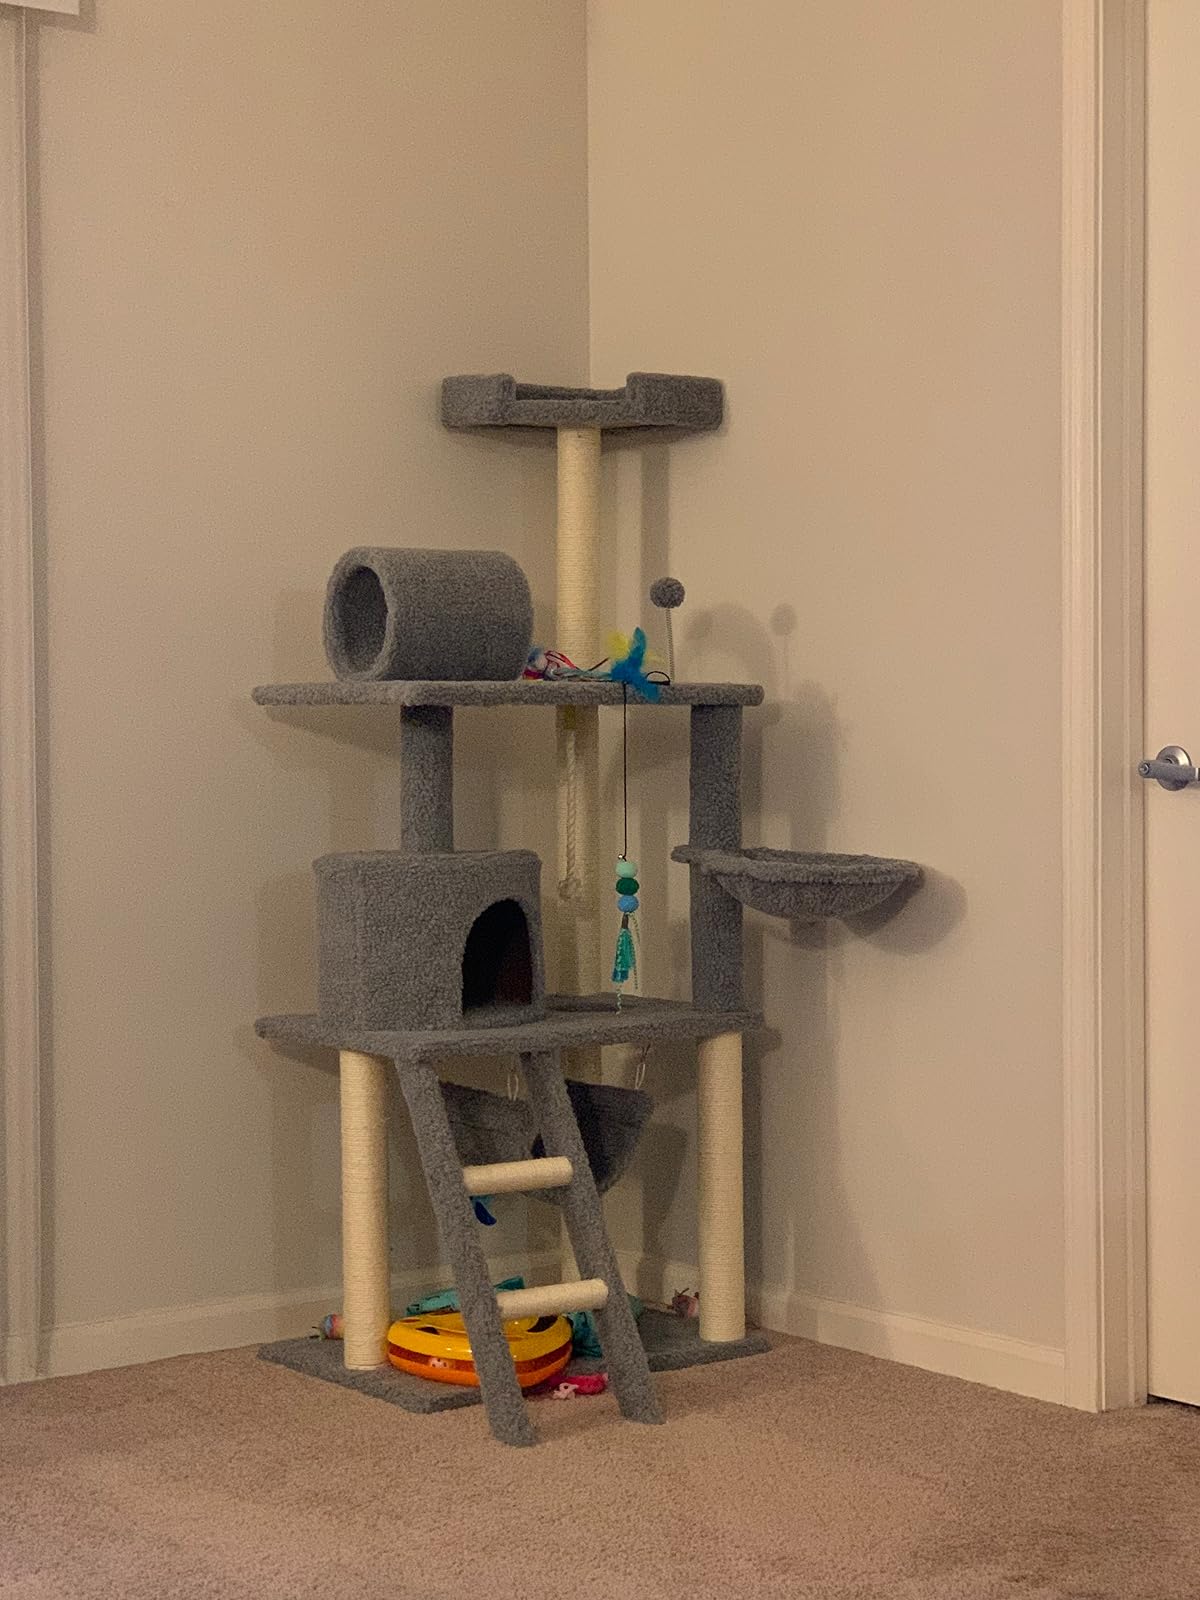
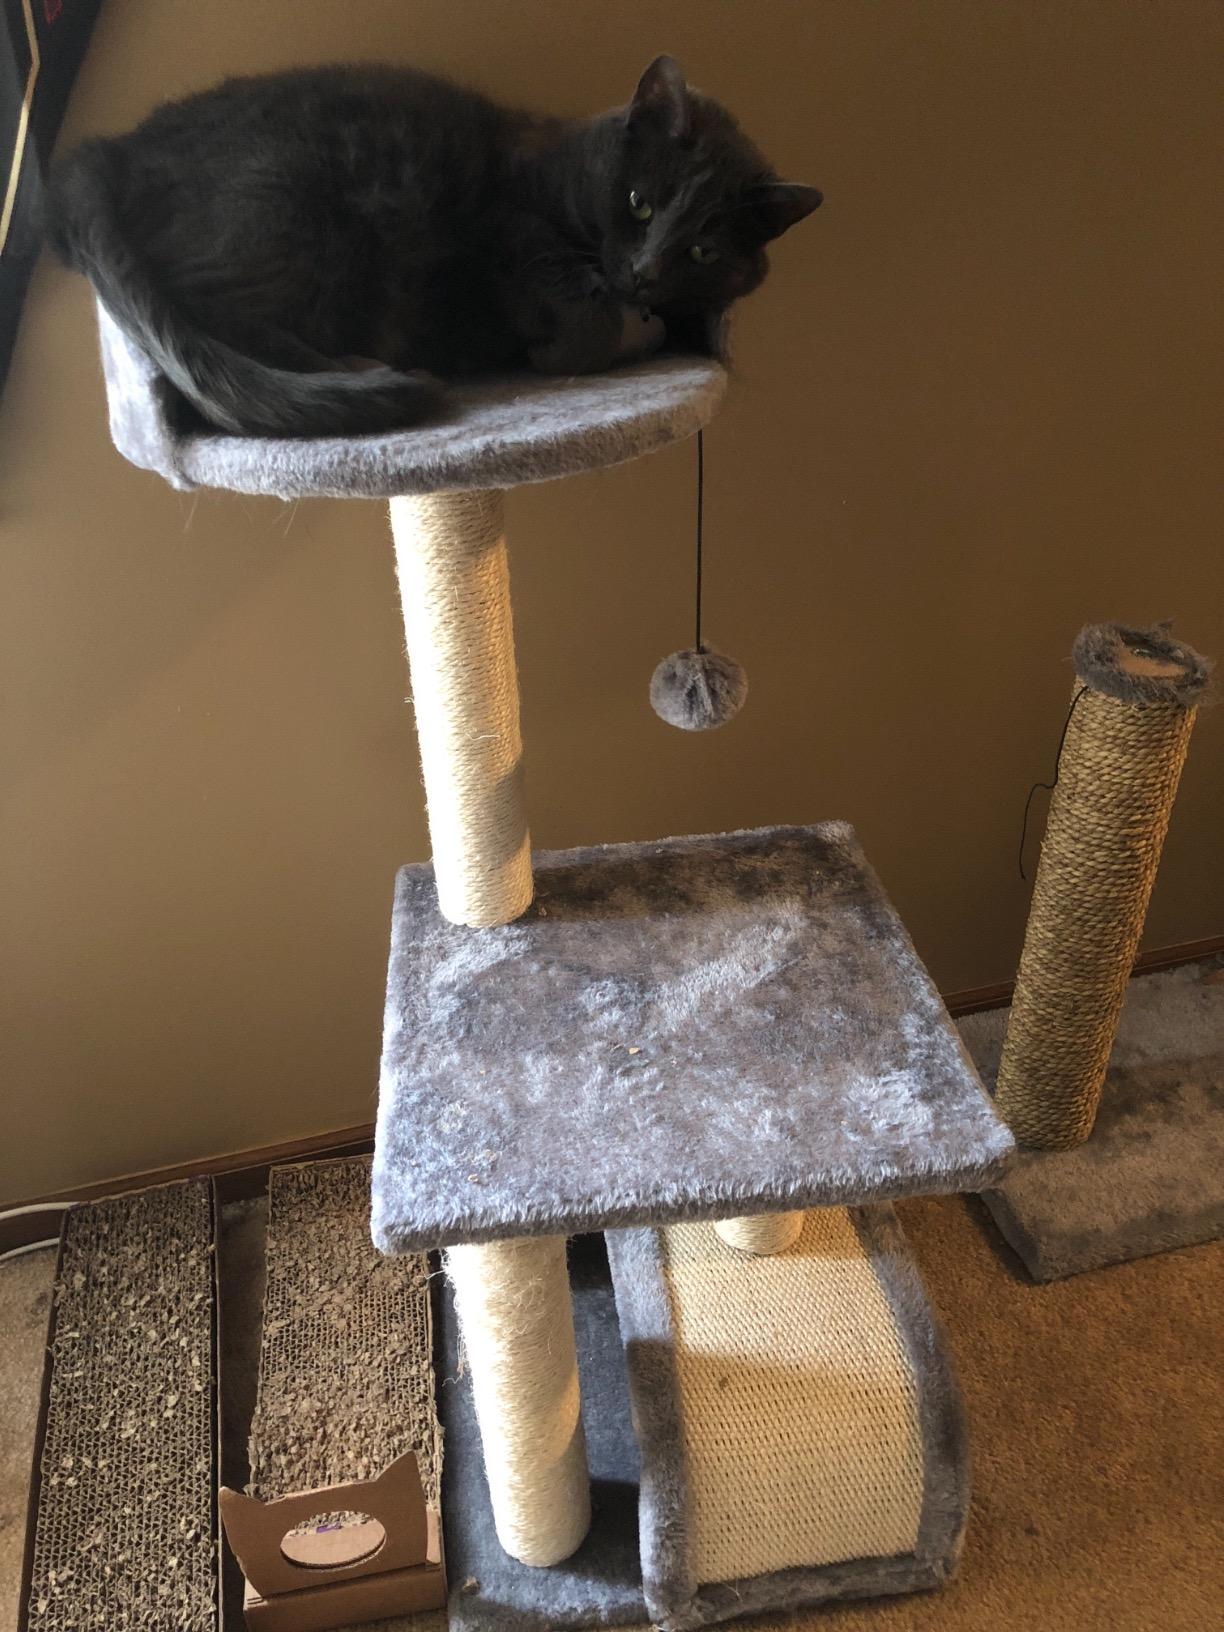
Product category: items_cat tree
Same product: no